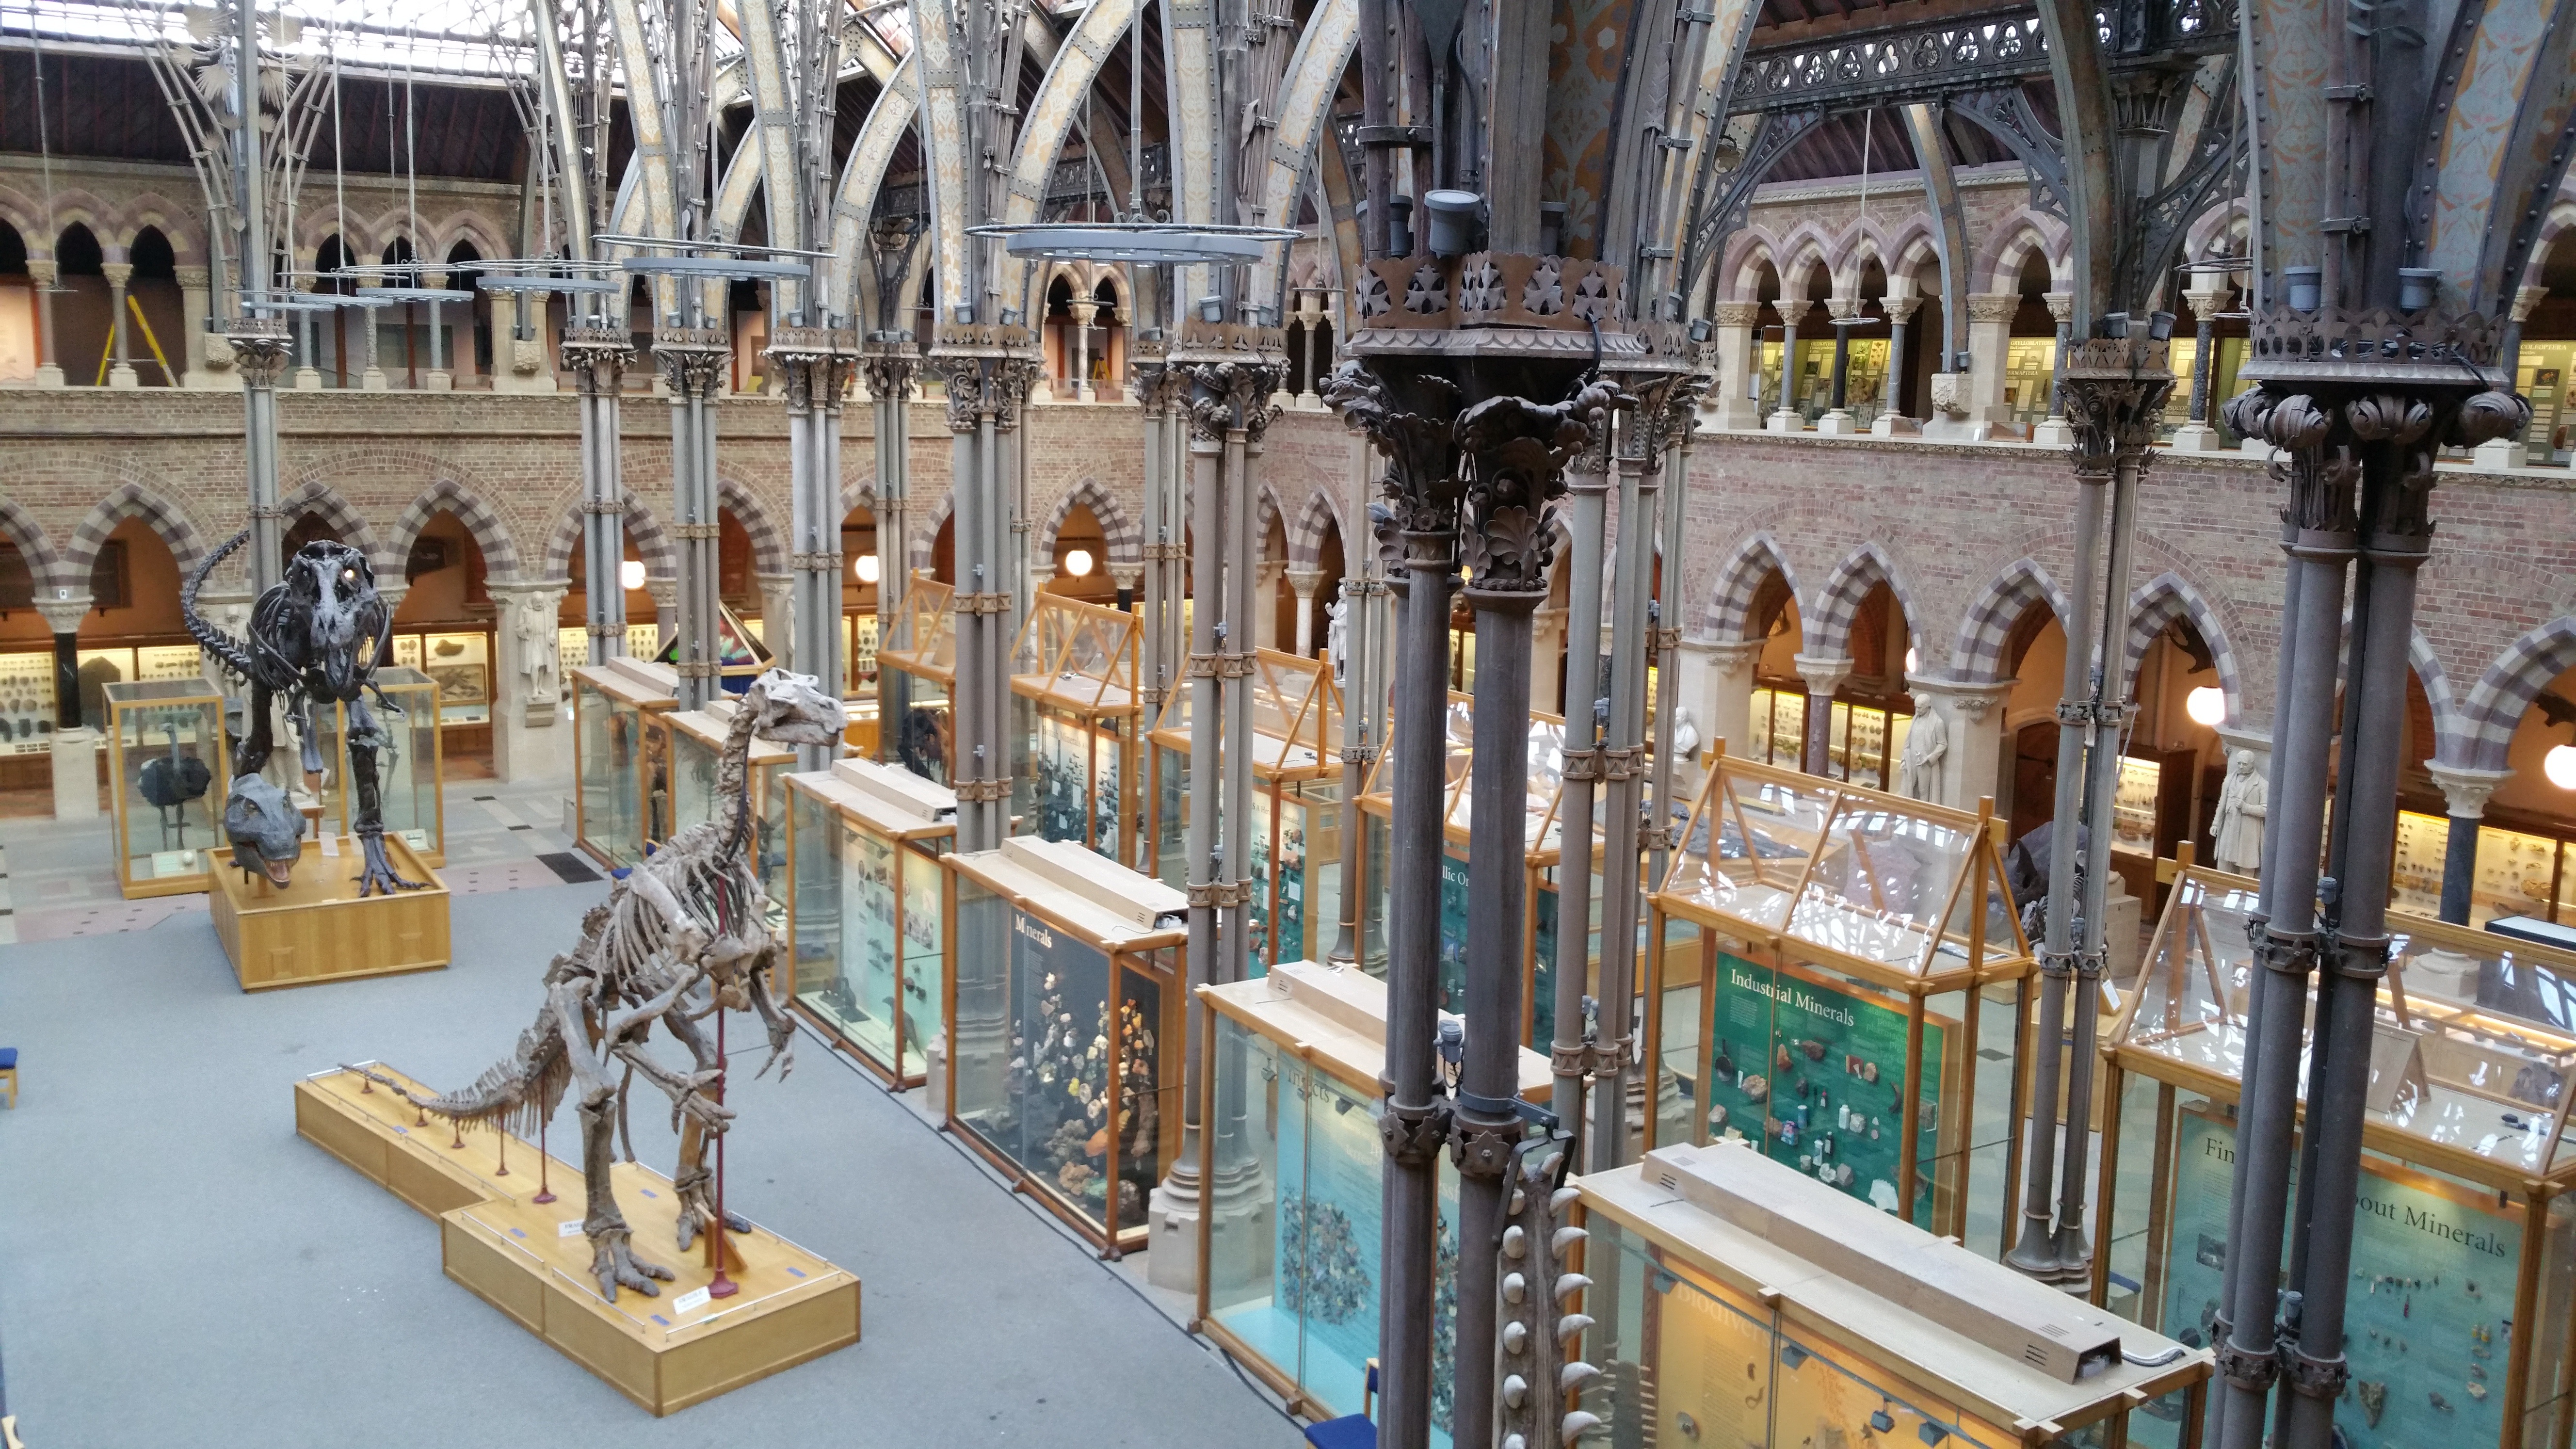
architecture, building, city, plaza, history, tourist attraction, oxford, ancient history, oxford museum of natural history, oxford museum, oxford natural history